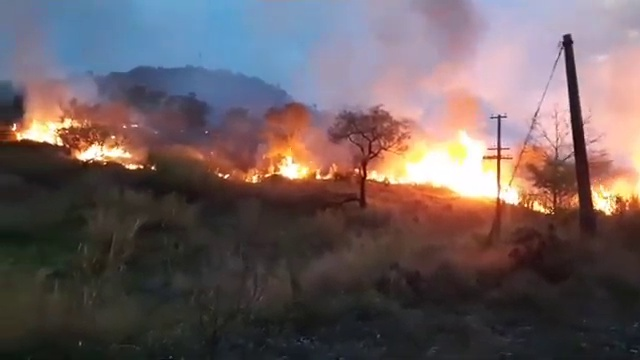
Fire: yes
Smoke: yes